Bible translations into Romanian

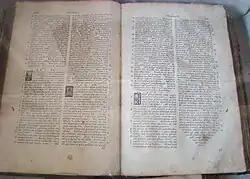

The first complete Bible translation to Romanian was made in 1688, and called Biblia de la București ("The Bible from Bucharest"). The Old Testament was translated by Moldavian-born Nicolae Milescu in Constantinople. The translator used as his source a Septuagint published in Frankfurt in 1597. The manuscript was afterwards revised in Moldavia and later brought to Bucharest, where it was again subject to revision by a team of Wallachian scholars (among whom were and his brother Șerban Greceanu) with the help of Șerban Cantacuzino and Constantin Brâncoveanu.